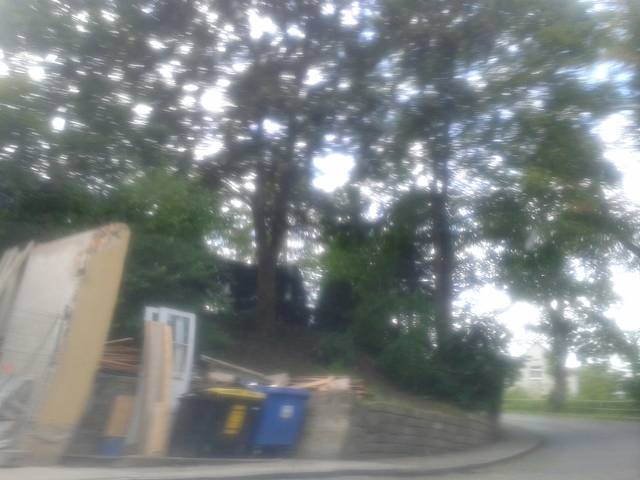
Region: Germany
Coordinates: 51.057, 13.828